Shakespeare's funerary monument

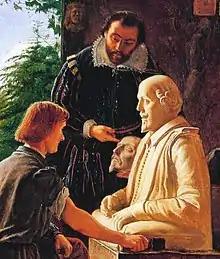
A fanciful 1857 painting by Henry Wallis depicting Gerard Johnson carving the monument, while Ben Jonson shows him Shakespeare's death mask

In the 1850s, the scientist Richard Owen argued that a death mask discovered in Germany by Ludwig Becker in 1849, known as the Kesselstadt Death Mask, was probably used by Gerard Johnson to model the face of the effigy. The mask had been claimed to be of Shakespeare because of a similarity to an alleged Shakespeare portrait Becker had bought two years earlier. This was depicted by the painter Henry Wallis in his imaginary scene portraying Ben Jonson showing the death mask to the sculptor. However, measurements of the mask and the monument figure did not correspond, most notably the bony structure of the forehead, and the idea was discredited. Though the Kesselstadt mask does not seem to fit, Park Honan asserts that the facial features of the monument do appear to have been modelled on a mask: "His eyes stare, the face is heavy and the nose is small and sharp. Because of the shrinkage of the muscles and possibly of the nostrils, the upper lip is elongated".